Miho, Ibaraki

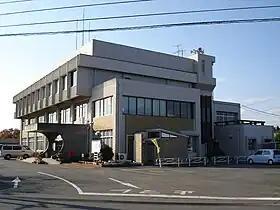
Miho village hall

Located in southern Ibaraki Prefecture, Miho is bordered by Lake Kasumigaura to the north and east.